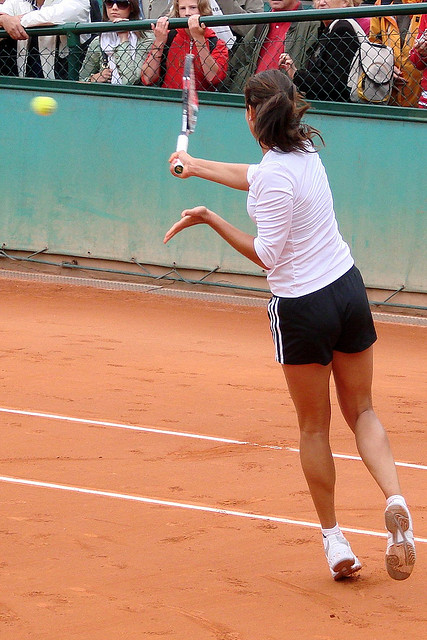
người phụ nữ áo trắng đang thi đấu trước đám đông đang quan sát